Milwaukee Courier

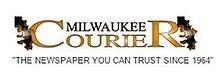

The Milwaukee Courier is a weekly African-American newspaper based in Milwaukee, Wisconsin. It was founded in 1964 and is the state's oldest black-owned newspaper. The newspaper is owned by Courier Communications, which also owns and operates the radio station WNOV, and "The Madison Times" which they acquired in 2014.